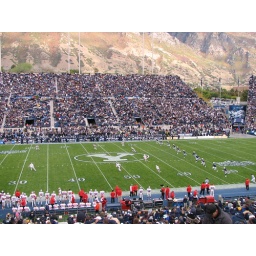
The mountains behind Lavell Edwards Stadium are a beautiful setting here in Provo...BYU's home campus.